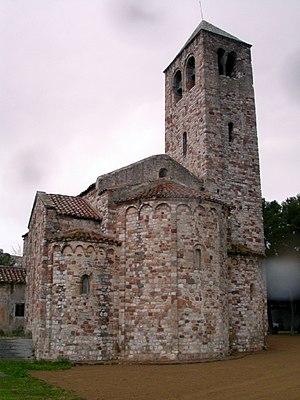
Barberà del Vallès est une commune de la province de Barcelone, en Catalogne, en Espagne, de la comarque de Vallès Occidental